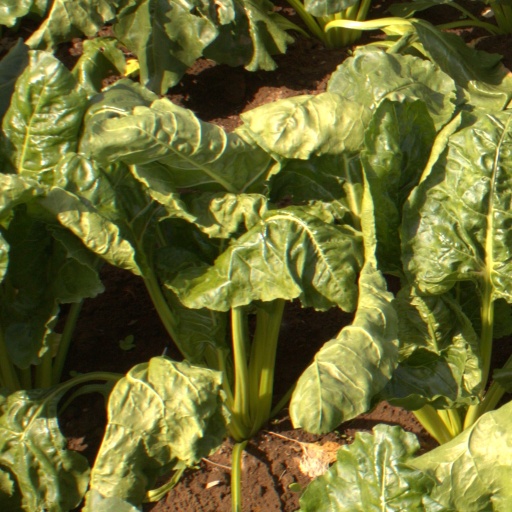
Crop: sugar beet